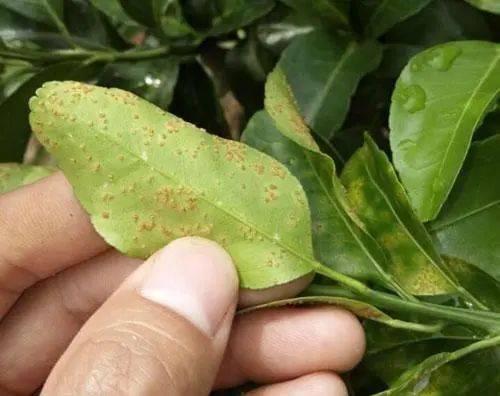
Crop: unknown
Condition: citrus_canker